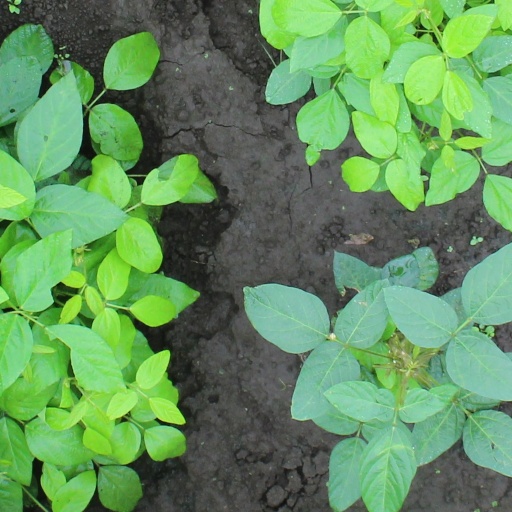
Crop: soybean